Weather of 2014

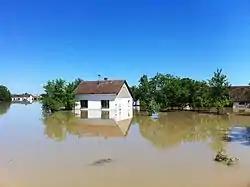
Severe flooding in Croatia

The following is a list of weather events that occurred on Earth in the year 2014. There were several natural disasters around the world from various types of weather, including blizzards, cold waves, droughts, heat waves, tornadoes, and tropical cyclones. In September, floods in India and Pakistan killed 557 people. The costliest single event was Typhoon Rammasun, which killed 225 people and left over US$8 billion in damage when it moved through the Philippines, China, and Vietnam.